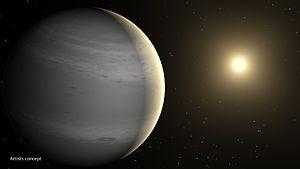
Une planète d'hélium est une planète qui serait constituée principalement d'hélium. Elle se distinguerait en ce sens des autres géantes gazeuses qui, à l'image de Jupiter et Saturne, sont constituées principalement d'hydrogène, l'hélium étant un élément secondaire présent en bien moindre quantité. Les planètes de cette catégorie pourraient se former par perte de masse d'une naine blanche peu massive. Une planète d'hélium pourrait se former dans un environnement où tout l'hydrogène a déjà été transformé en hélium ou en d'autres éléments plus lourds par la fusion nucléaire. Cette classe de planètes demeure à ce jour hypothétique.